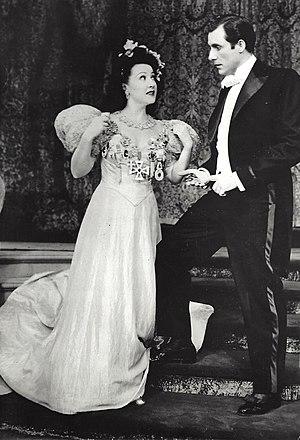
Raymond Earl « Ray » Middleton Jr., né le 8 février 1907 à Chicago et mort le 10 avril 1984 à Los Angeles, est un acteur et chanteur américain.